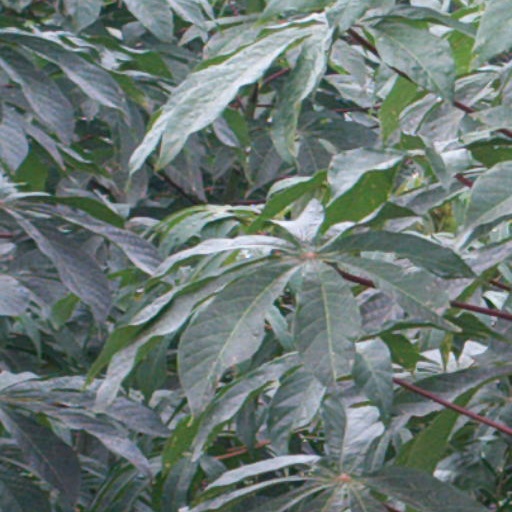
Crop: cassava